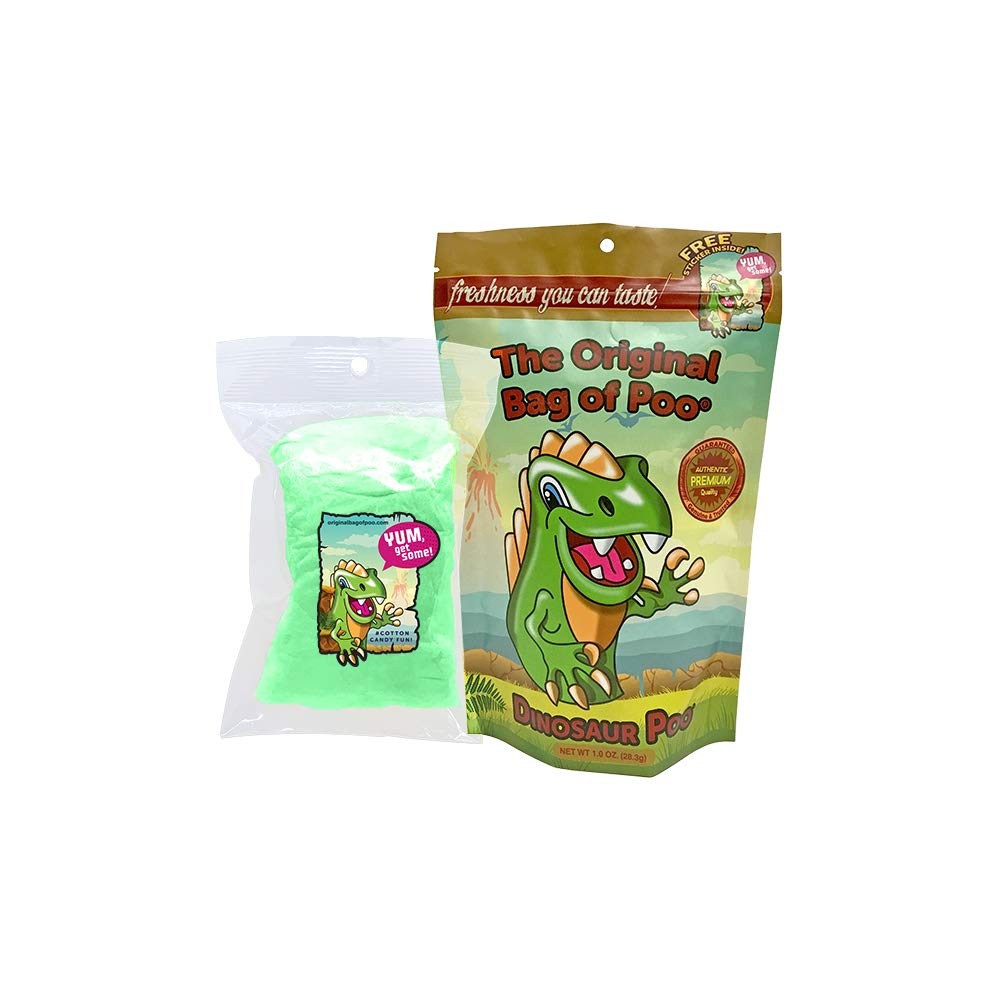
Item Name: The Original Bag of Poo, Dinosaur Poop (Green Cotton Candy), for Novelty Poop Gag Gifts
Bullet Point 1: JURASSIC POO: When you're traveling back in time, watch out for the T Rex! RAWR! Pick up some of this tasty dino poo on your way back to the present. Spread the laughter by sharing a one-of-a-kind novelty gift!
Bullet Point 2: YOUR NEW FAVORITE GAG GIFT: Do you want to pull a funny prank on your kids? Your husband? A friend? Anyone who chuckles at farts will roar with laughter at this poo gag gift!
Bullet Point 3: MELT-IN-YOUR-MOUTH COTTON CANDY: Take a bite out from this Bag of Poo and you'll find a mouthful of sweet and fluffy green apple cotton candy! Our cotton candy is 100% Made in the USA so you know it’s nothing but yum!
Bullet Point 4: THE LIFE OF THE PARTY: This poo gag is always a hit. Great for a birthday party, office party, retirement party, white elephant trade, graduation, and Christmas.
Bullet Point 5: LOVED BY ALL AGES: Whether you're 10, 30, or 50, you'll get a kick out of this fake poo! Your kids, dad, mom, husband, wife, coworker, friend, grandparent and everyone else will crack up at this fun present and the high-quality sticker that comes inside!
Product Description: THE ORIGINAL BAG OF POO! Enjoy the fresh Dinosaur Poop taste (green apple cotton candy) as it melts in your mouth, disappearing like an asteroid hit! So much great taste and great fun, why enjoy it alone? Share this gift with: Your best friend or that special someone who is always talking…Poo! Great fun at any party. Send this anonymously (Parents or Grandparents) for those kids who need some poo. REMEMBER, to have some laughs and fun at the parties with a gag gift that everyone will love. Perfect for those stocking stuffers, white elephant gifts and those silly birthday parties for kids and adults of any age.
Value: 1.0
Unit: Ounce

Price: 9.99